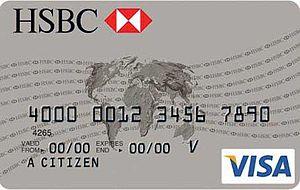
SwissLeaks ou Swiss Leaks est le nom donné à la révélation par plusieurs médias dans le monde, en février 2015, d'un système international de fraude fiscale et de blanchiment d'argent qui aurait été mis en place par la banque britannique HSBC à partir de la Suisse. Le terme a été forgé sur le modèle de WikiLeaks, puis de Luxleaks.